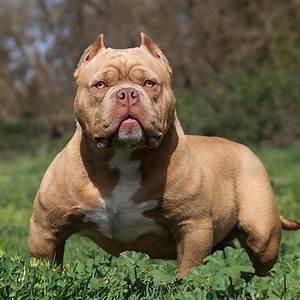
dog